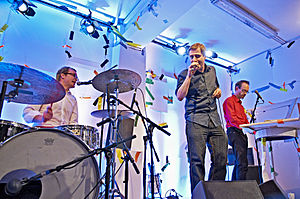
Andreas Dorau
Andreas Dorau (i midten) i 2011
Andreas Dorau er en tysk musiker. Hans bedst kendte hit i Tyskland er sangen Fred vom Jupiter fra 1981. I Frankrig landede han med sangen Girls in Love fra 1996 et Top 10-hit. Flere af Doraus sange blev spillet i det danske tv-sketchprogram Casper & Mandrilaftalen på DR2. Blandt andet var sangen "Komm Wieder" fra albummet Neu! programmets titelmelodi.